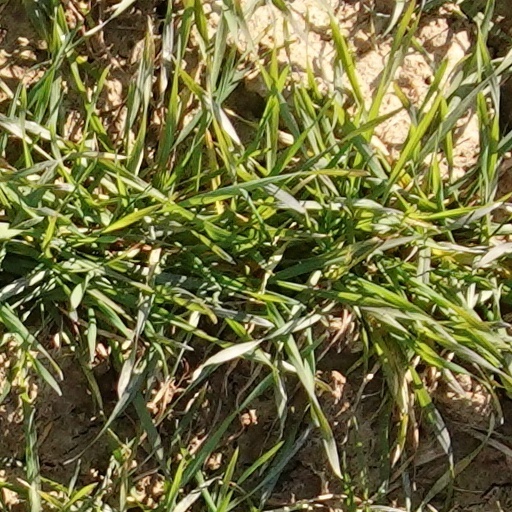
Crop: wheat